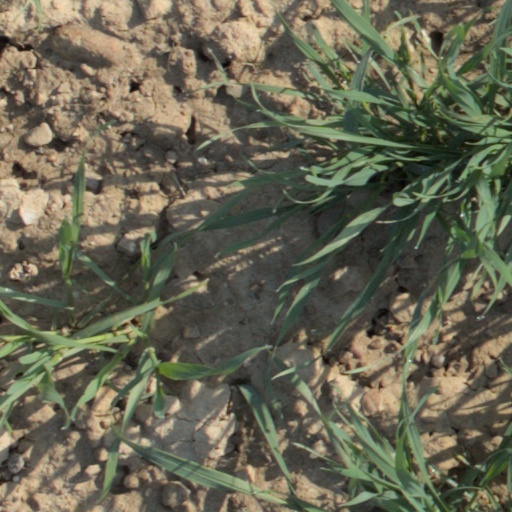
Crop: wheat